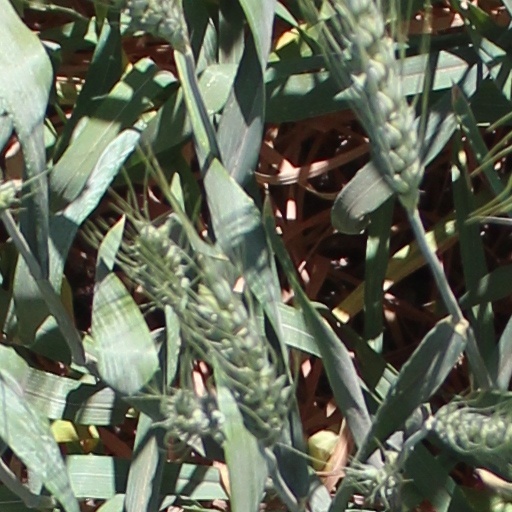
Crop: wheat